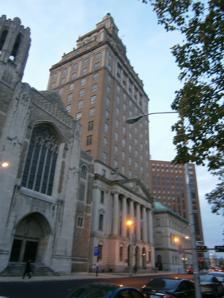
Building: American Insurance Company Building
Country: United States of America
Year built: 1930
Skyscraper in Newark, Essex County, New Jersey, United States American Insurance Company Building General information Coordinates 40°44′41″N 74°10′14″W / 40.74459°N 74.17067°W / 40.74459; -74.17067 Completed 1930 Owner Rutgers University -Newark Height Roof 326 ft (99 m) Technical details Floor count 16 Lifts/elevators 9 Design and construction Architect(s) John H. & Wilson C. Ely References James Street Commons Historic District U.S. National Register of Historic Places U.S. Historic district Contributing property New Jersey Register of Historic Places Show map of Essex County, New Jersey Show map of New Jersey Show map of the United States Coordinates 40°44′41″N 74°10′14″W / 40.74459°N 74.17067°W / 40.74459; -74.17067 NRHP reference No. 78001758 NJRHP No. 1275 Significant dates Added to NRHP January 9, 1978 Designated NJRHP February 10, 1977 The American Insurance Company Building is one of the oldest and tallest skyscrapers in Newark , Essex County , New Jersey , United States. Located at 15 Washington Street on Washington Park it was once headquarters for the American Insurance Company and is now part of Rutgers University . The neo-classical tower is a contributing property to the James Street Commons Historic District which also encompasses Washington Park, Newark Museum , and Newark Public Library . It re-opened in November 2015 as student dorms, event space, and chancellor's apartment. In 2023 it was renamed in honor of Ruth Bader Ginsburg . American Insurance Company Newark has been a center for the insurance industry since the early 19th century and has been home to Firemen's Insurance Company and Mutual Benefit Life . The Prudential Insurance headquarters are prominent buildings within the Four Corners Historic District . The American Insurance Company was incorporated February 20, 1846, and commenced business on April 1, 1846. The company maintained offices downtown on Broad Street and later Park Place. A new home office was completed in 1930. The sixteen story neo-classical tower is 326 ft (99 m) tall. A main interior feature is a "great hall" with 20 ft (6.1 m) ceilings and 15 ft (4.6 m) windows. The building was designed by the father and son architectural firm, John H. & Wilson C. Ely , which also designed the National Newark Building and Newark City Hall . The American Insurance Company later became the American Insurance Group. The company was acquired by the Fireman's Fund Insurance Company in 1963 the combined company for a time known as the Fireman's Fund American Insurance Group. Rutgers University SI Newhouse Center for Law and Justice In 1977 the Fireman's Fund Insurance Company announced it would be moving its corporate headquarters from downtown Newark to a new campus in suburban Morris Plains, N.J. The company donated its soon to be vacated building to Rutgers University. After outgrowing facilities in several buildings in downtown the Rutgers School of Law in Newark consolidated into the skyscraper located near the main campus. It was named it in honor of Samuel Irving Newhouse, Sr. , a 1916 graduate of the New Jersey Law School (a forerunner of the law school) and founder of Advance Publications and housed the SI Newhouse Center for Law and Justice from 1979 to 1999. after which time the building remained empty. Graduate school housing This section needs to be updated . The reason given is: remodel is complete. Please help update this article to reflect recent events or newly available information. ( September 2022 ) Rutgers originally intended to develop the building as a hotel, but the project fell through after September 11, 2001 . In February 2012, the university announced that it planned to renovate the vacant structure for graduate student housing, citing the growing need and prime location near the campus and the Newark Broad Street Station . The project calls for a conversion into a mixed-use complex with furnished studio apartments and one- to four-bedroom units for 350 students. It is expected to cost $71 million and be a catalyst for continued renaissance of downtown as a residential as well as commercial community. The project is financed through grants, tax credits, and bond issues. Renovations are expected to begin in 2014 and completed in 2015. and will include public performance spaces and a penthouse for the school's chancellor. See also List of tallest buildings in Newark Washington Park (NLR station) One Riverview References